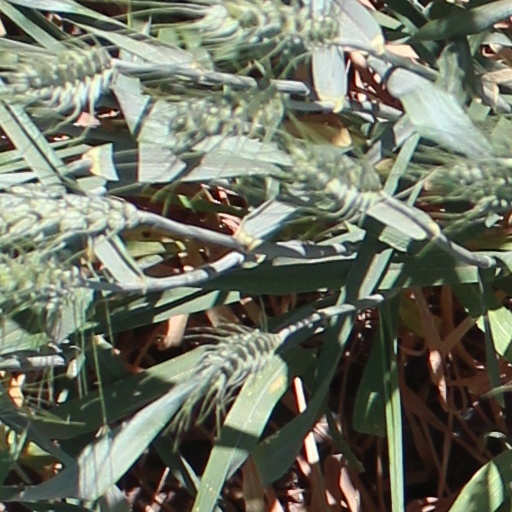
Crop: wheat